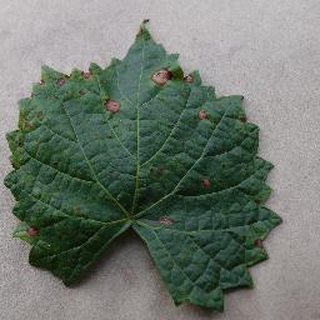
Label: grape_black_rot